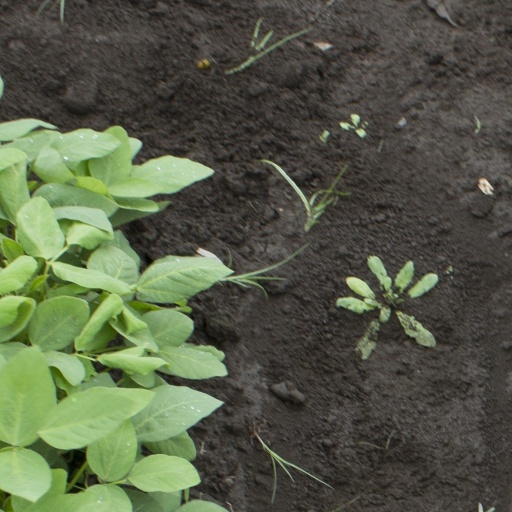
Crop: soybean